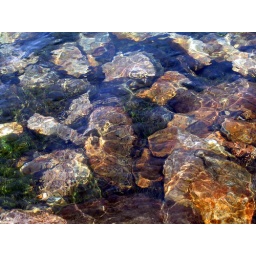
Very clear shallow water in a mountain lake in Snowdonia National Park.